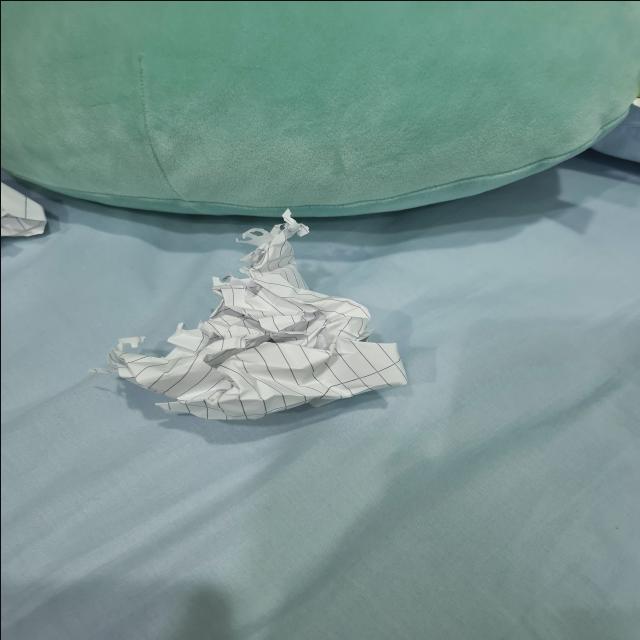
Label: tissues